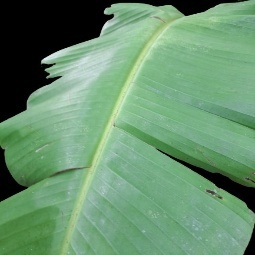
Label: Healthy